List of New Hampshire historical markers (151–175)

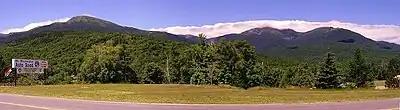
The Presidential Range viewed from Pinkham Notch

"In February 1937, Hill residents learned that their village, near the Pemigewasset River, was to become a flood control reservoir for the Franklin Falls dam project. By January of 1940, the citizens of Hill formed an association, purchased land, and began planning a new model village with the help of the N.H. State Planning and Development Commission. Construction started in 1940, and by June of 1941 the new town hall and school were completed, along with the streets, water system, and 30 houses. The 1941 town meeting was called to order in the old town hall, recessed, and reconvened in the new village."